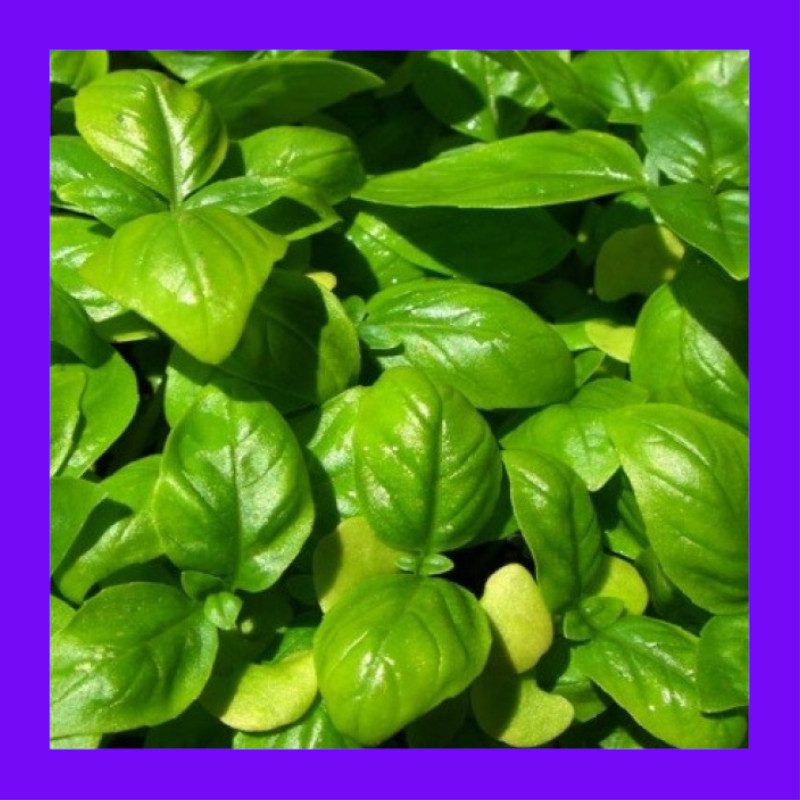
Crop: unknown
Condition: basil